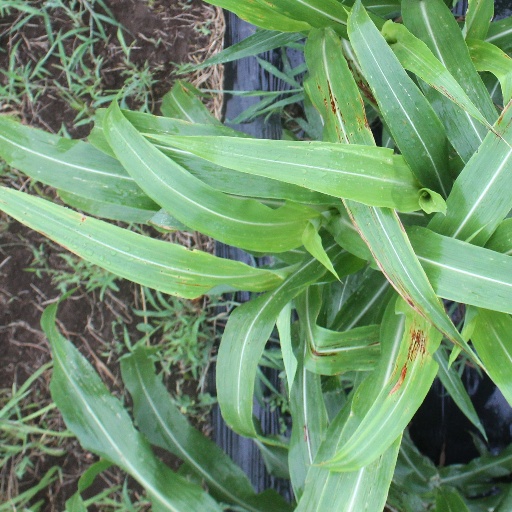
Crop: sorghum